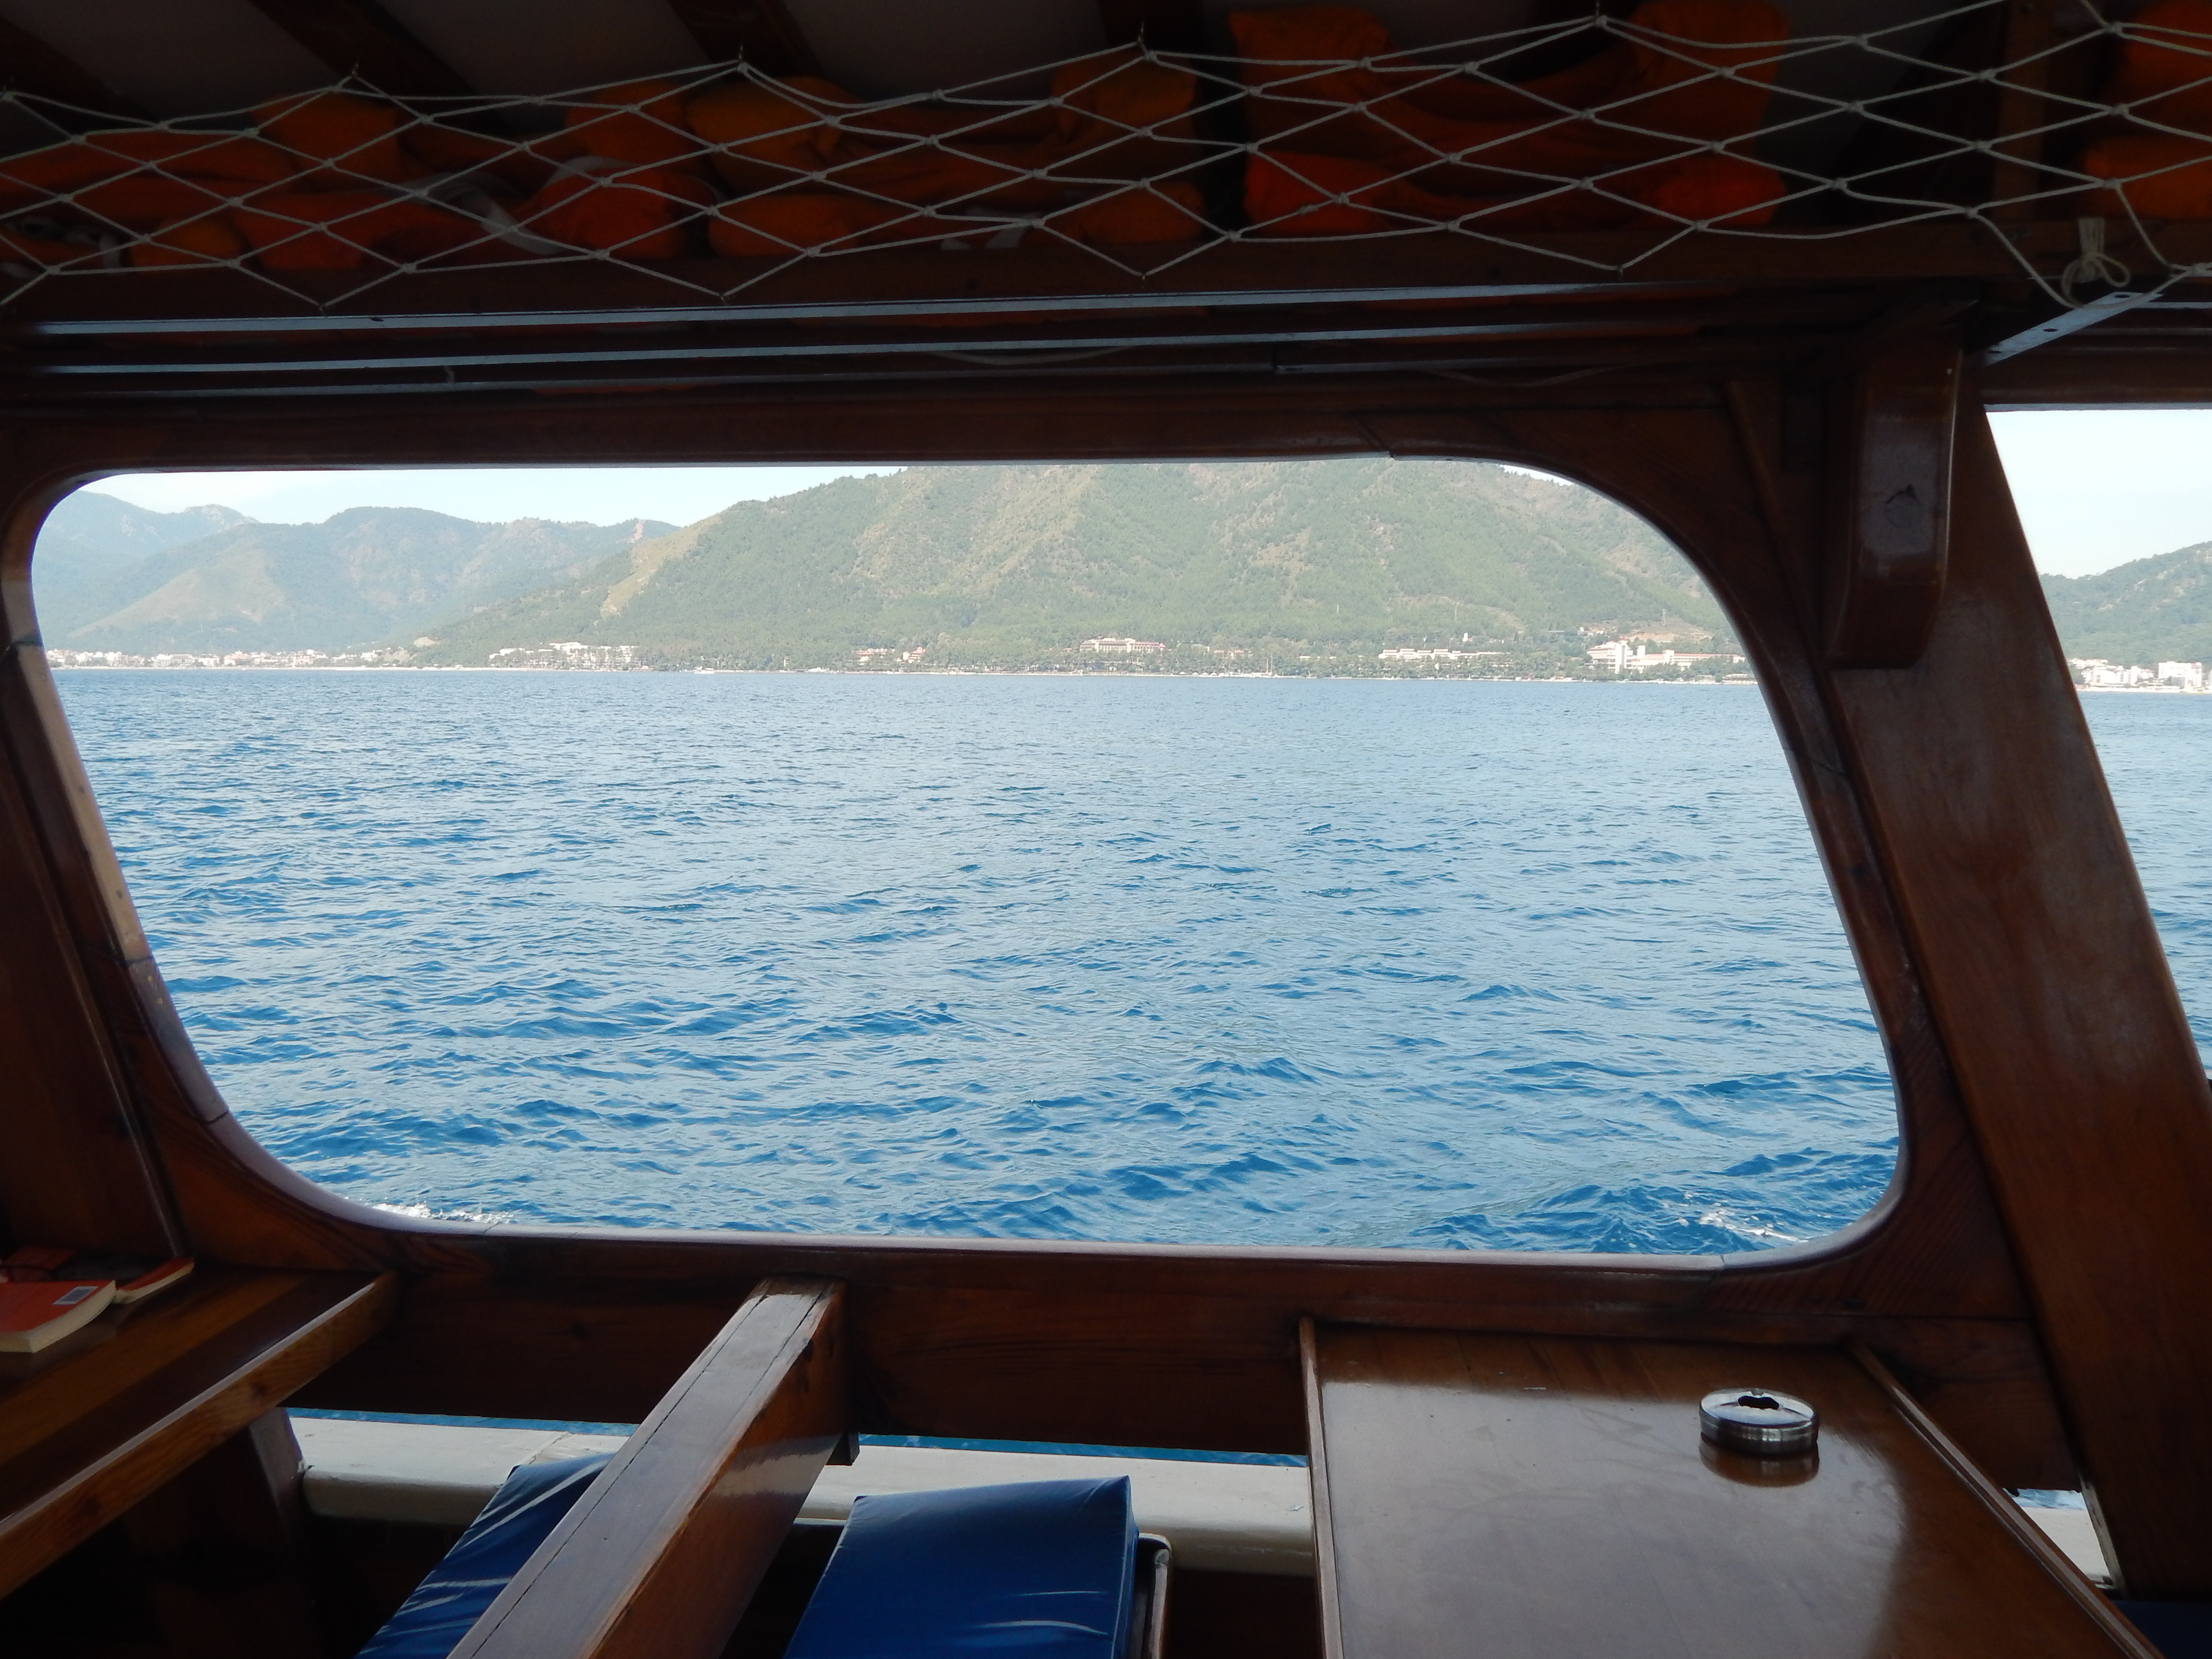
sea, landscape, marina, ship, view, travel, blue, summer, water, riviera, city, coast, boat, resort, harbor, cruise, yacht, sailing, destination, sky, window, wood, deck, vacation